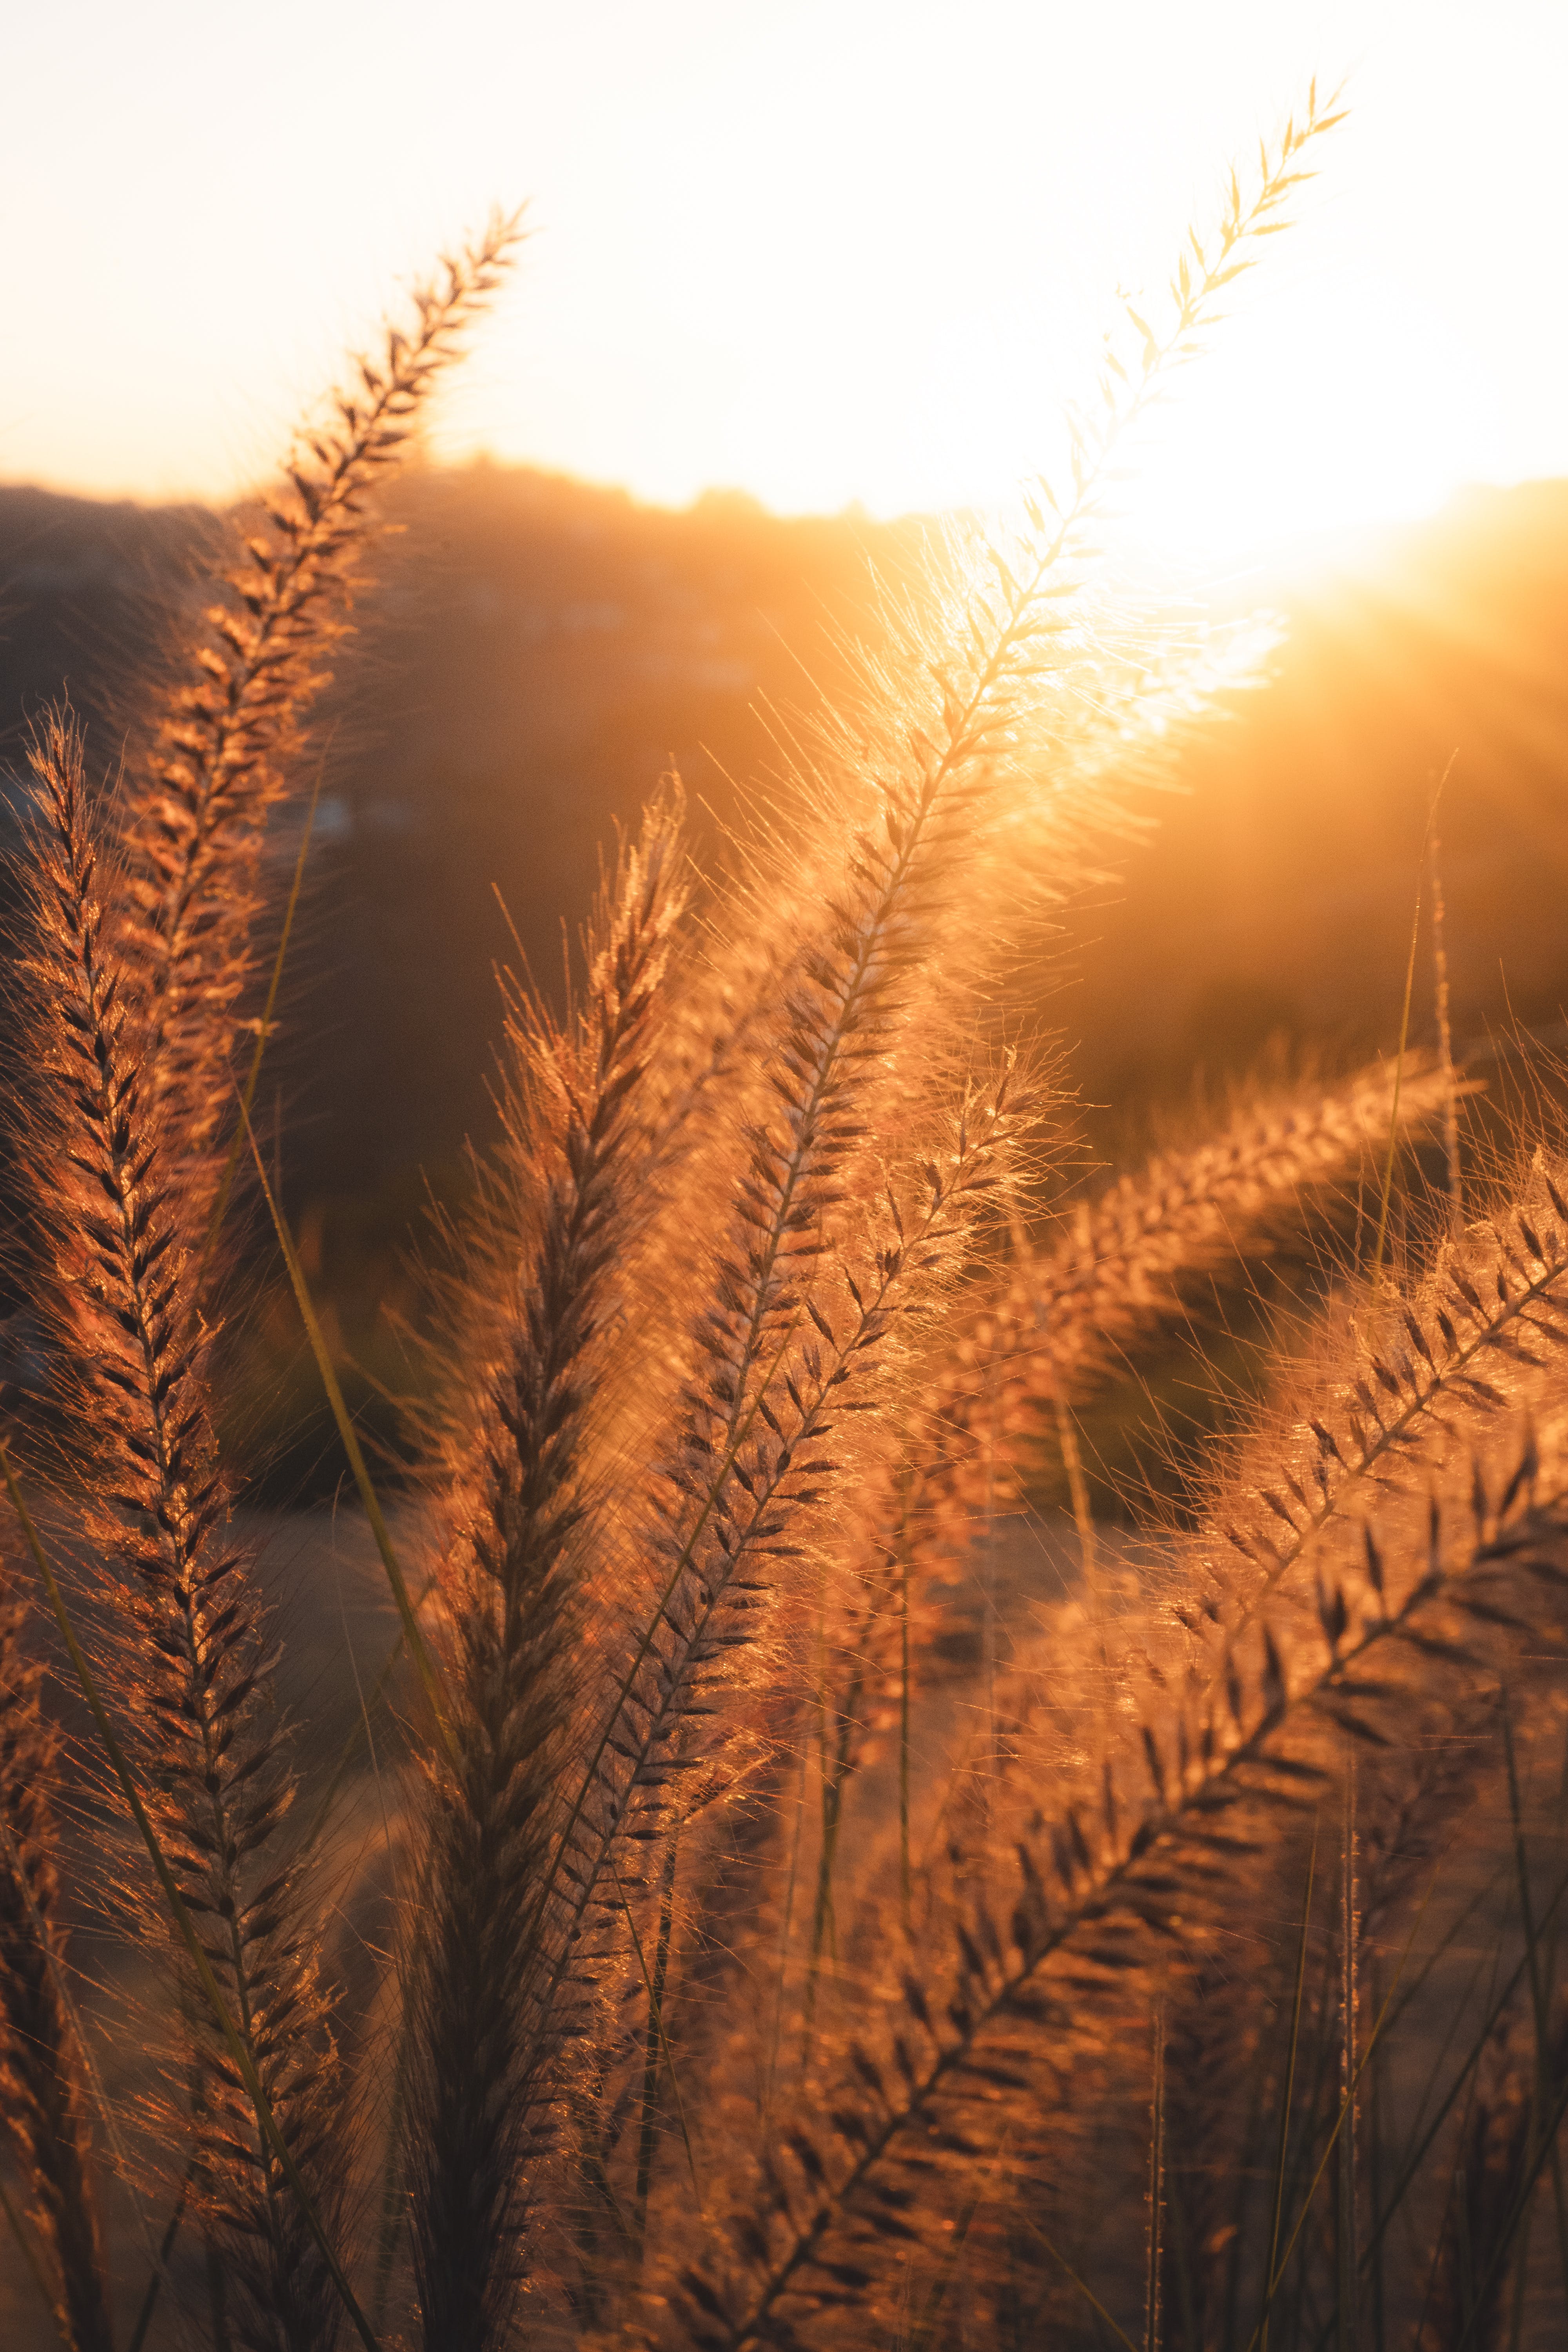
natural, plant, sky, light, natural landscape, orange, sunlight, grass, afterglow, agriculture, terrestrial plant, sunrise, grass family, sunset, landscape, People in nature, horizon, field, grassland, close up, backlighting, dusk, flowering plant, event, crop, evening, sun, poales, wind, heat, winter, plant stem, plantation, soil, cash crop, whole grain